Matthias W. Day

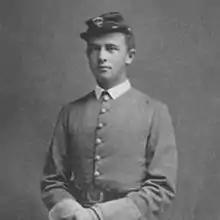
Day while an officer of the 9th Cavalry Regiment

Matthias W. Day (August 8, 1853 – September 12, 1927) was a career American army officer who received the Medal of Honor, the United States' highest military decoration, for his actions during the American Indian Wars in the latter half of the 19th century. Day was a longtime officer with the African-American 9th Cavalry Regiment, seeing action during the Apache Wars against the Apache leaders Victorio and Geronimo.